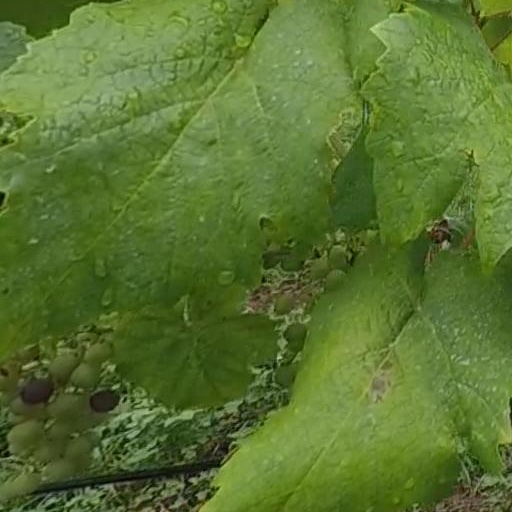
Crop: grape